Cyclopean image

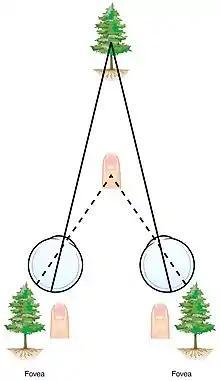
Objects in space are evaluated on different points of the retina. Binocular disparity is crucial for the brain to develop a cyclopean image.

Cyclopean image is a single mental image of a scene created by the brain through the process of combining two images received from both eyes. The mental process behind the Cyclopean image is crucial to stereo vision. Autostereograms take advantage of this process in order to trick the brain to form an apparent Cyclopean image from seemingly random patterns. These random patterns often appear in daily life, such as in art, children's books, and architecture.